Morrison Hotel

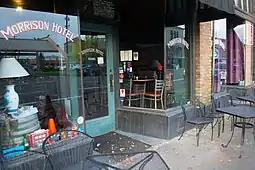
A mimicry of the "Morrison Hotel" building in 2012.

The cover photo was taken by Henry Diltz at the Morrison Hotel on South Hope Street in Downtown Los Angeles. The band were not given permission to photograph, so they did it while the clerk was called away from the desk. The band jumped right behind the windows and hit their places without shuffling as Diltz took the shot. The rear cover features a photograph of the Hard Rock Café at nearby 300 East 5th Street. The building is now home to a convenience store. It has been vacant for years. However, a new development plan to restore the building was announced in 2018, which happened for the annual "Day of the Doors" fan event in 2019. In early 1983, thirteen years after the album's release, parts of Michael Jackson's music video for the song "Beat It" were filmed inside the former Hard Rock Café on 5th Street. On December 26, 2024, the former Morrison Hotel building was severely damaged by fire. The cause is currently unknown.